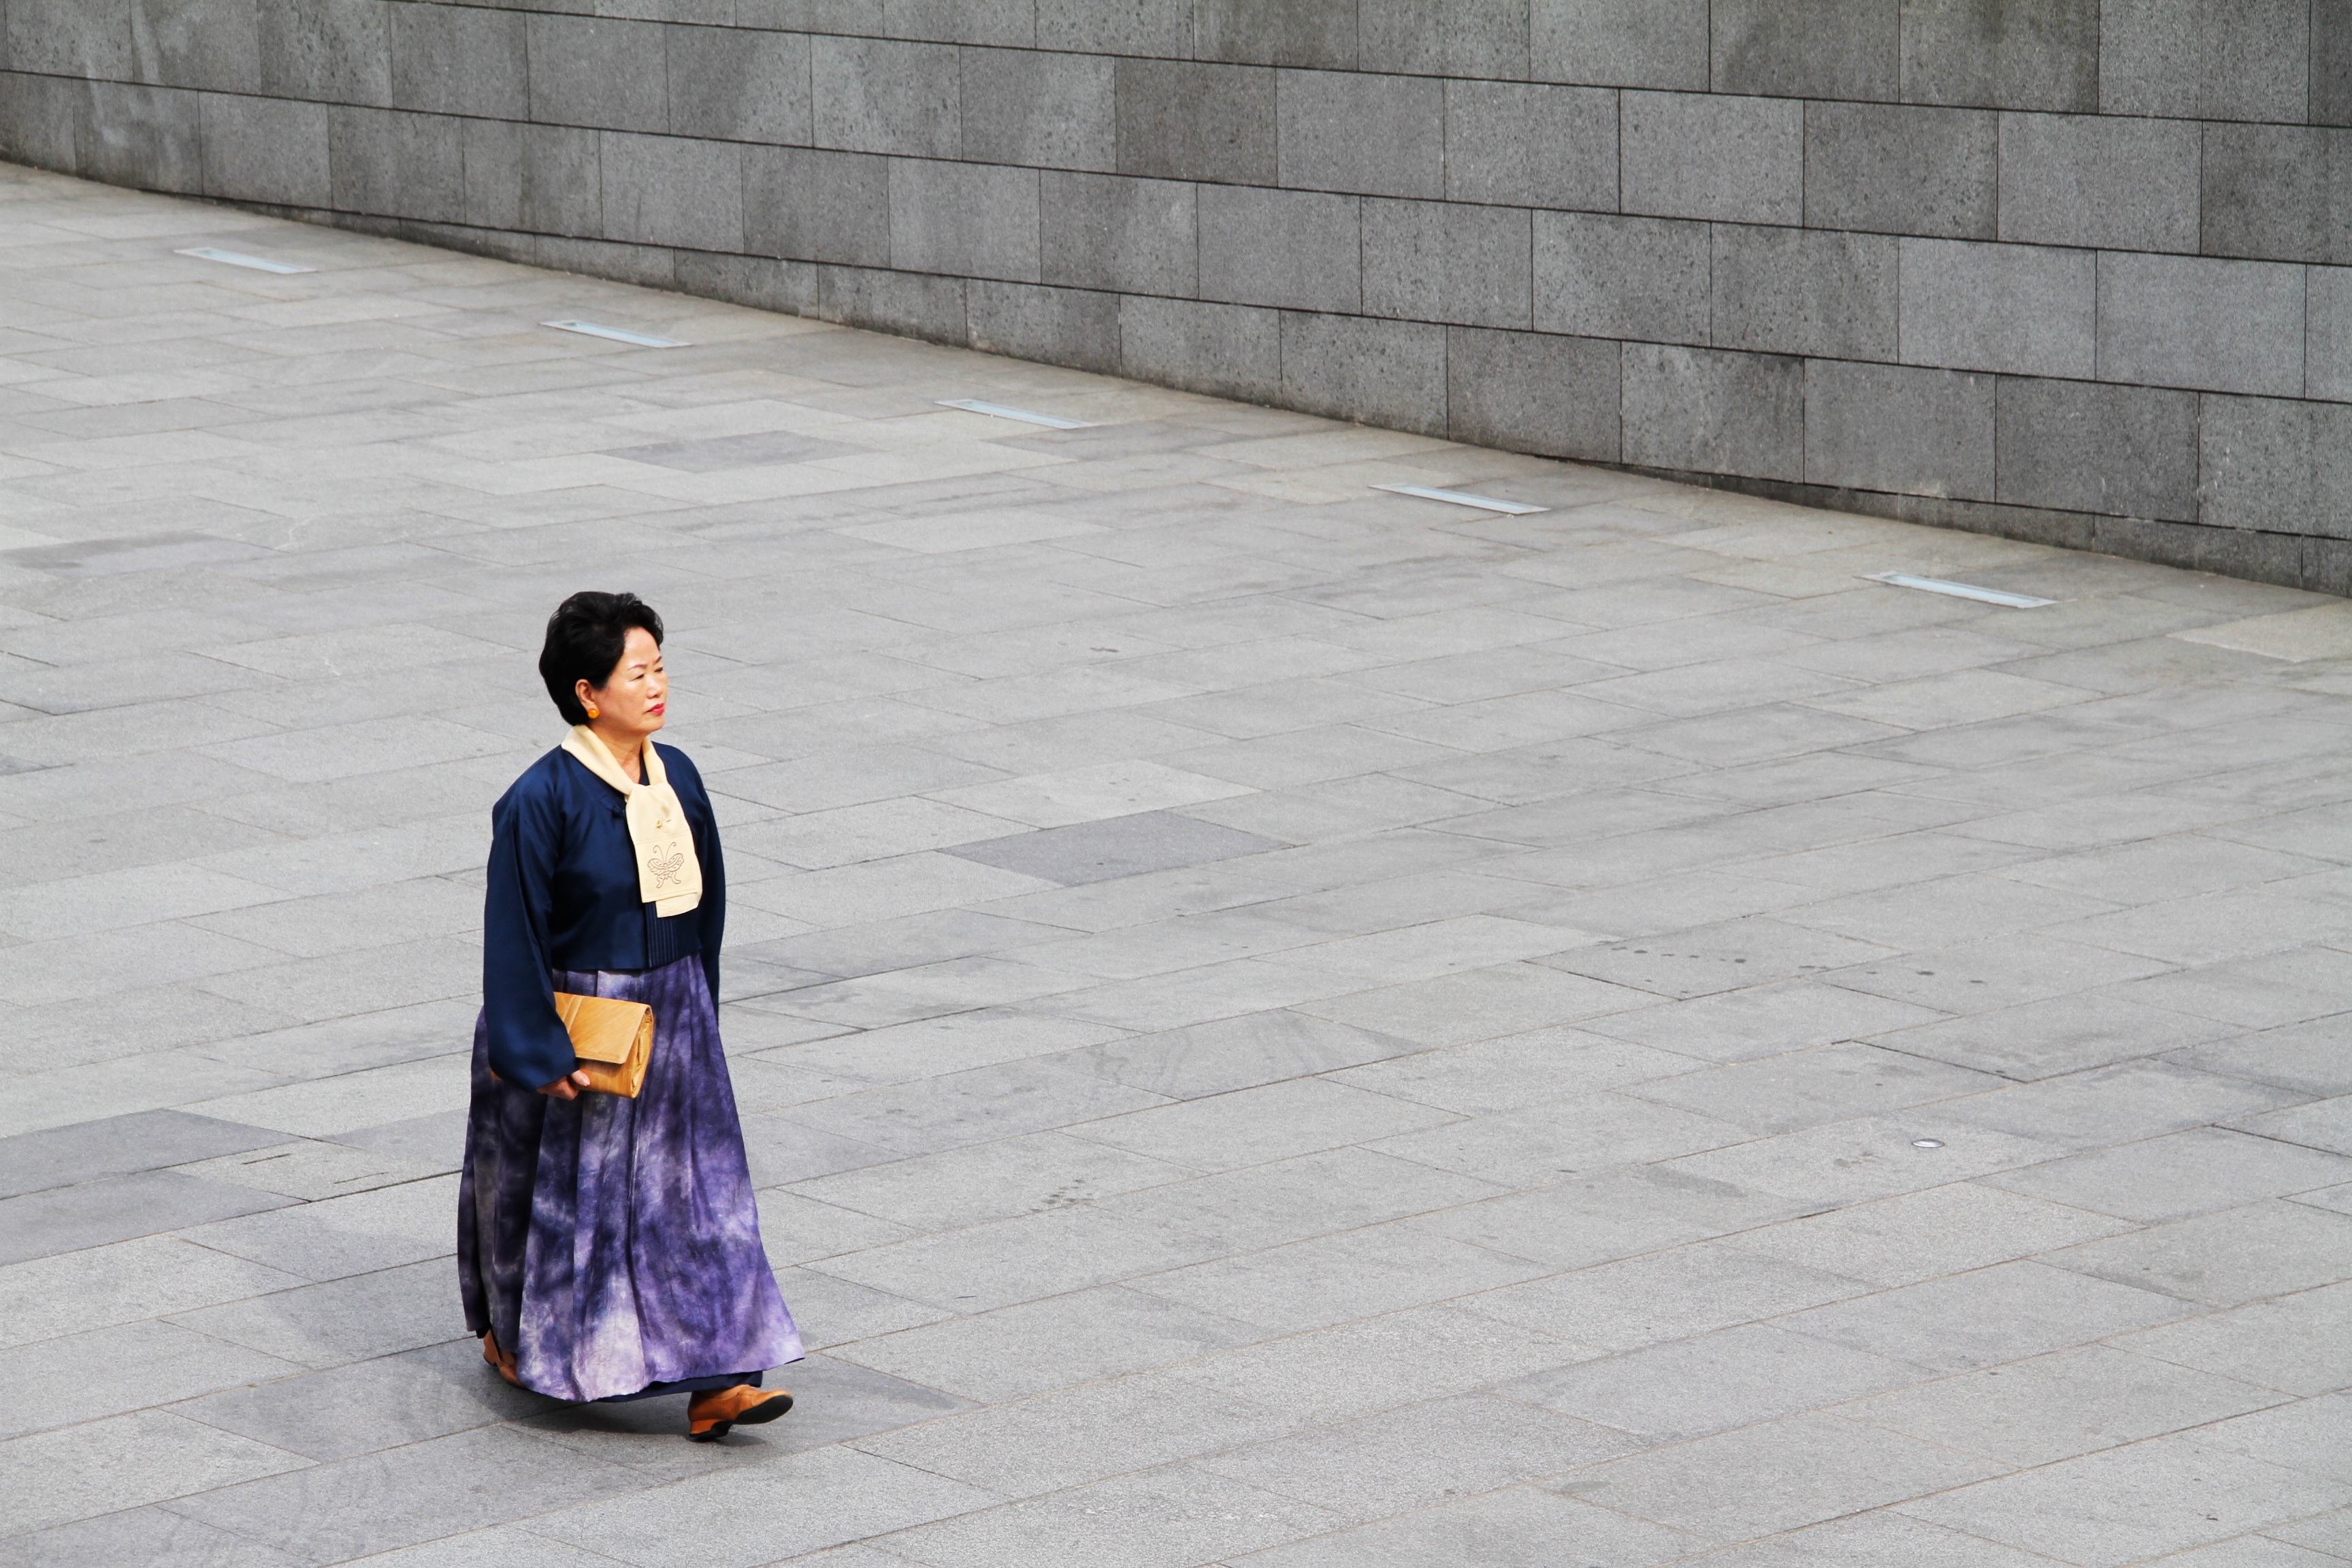
white, spring, sitting, fashion, blue, dress, photograph, image, flooring, human positions